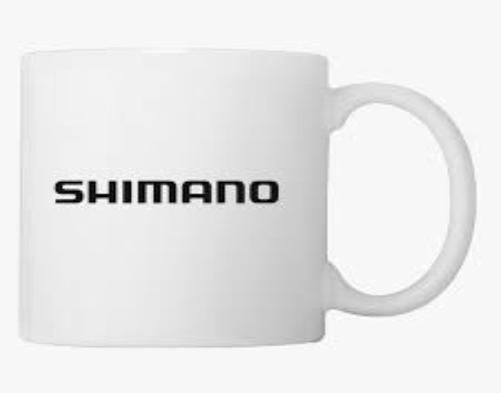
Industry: Others